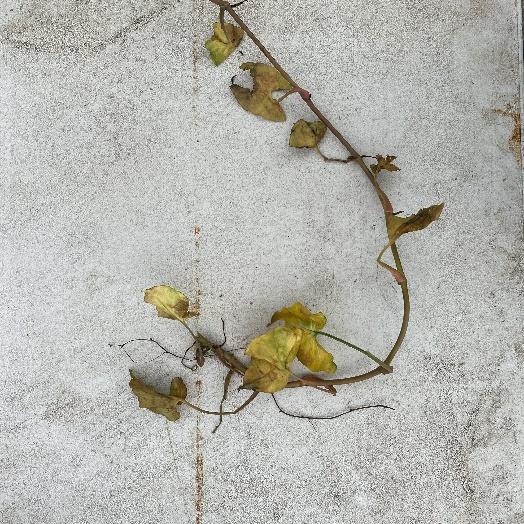
Label: Vegetation